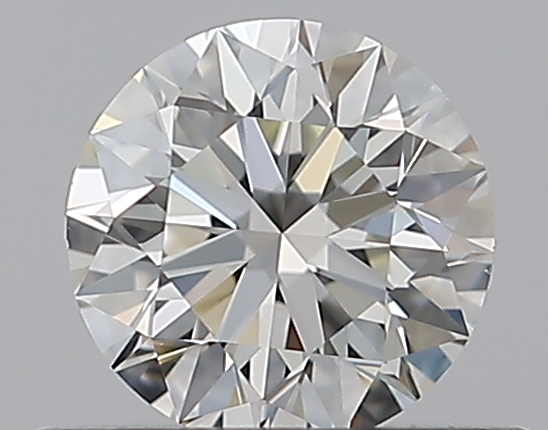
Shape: round
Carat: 0.5
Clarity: VS1
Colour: J
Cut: EX
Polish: EX
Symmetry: EX
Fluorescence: F
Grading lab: GIA
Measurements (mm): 5.05 x 5.08 x 3.18